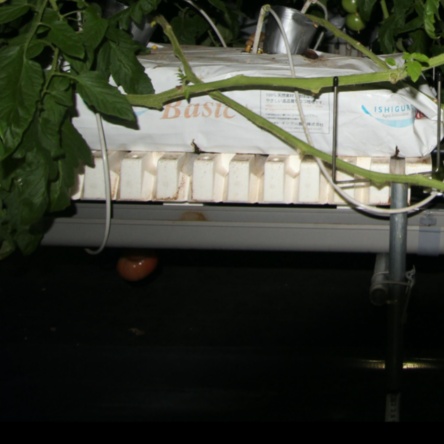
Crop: tomato